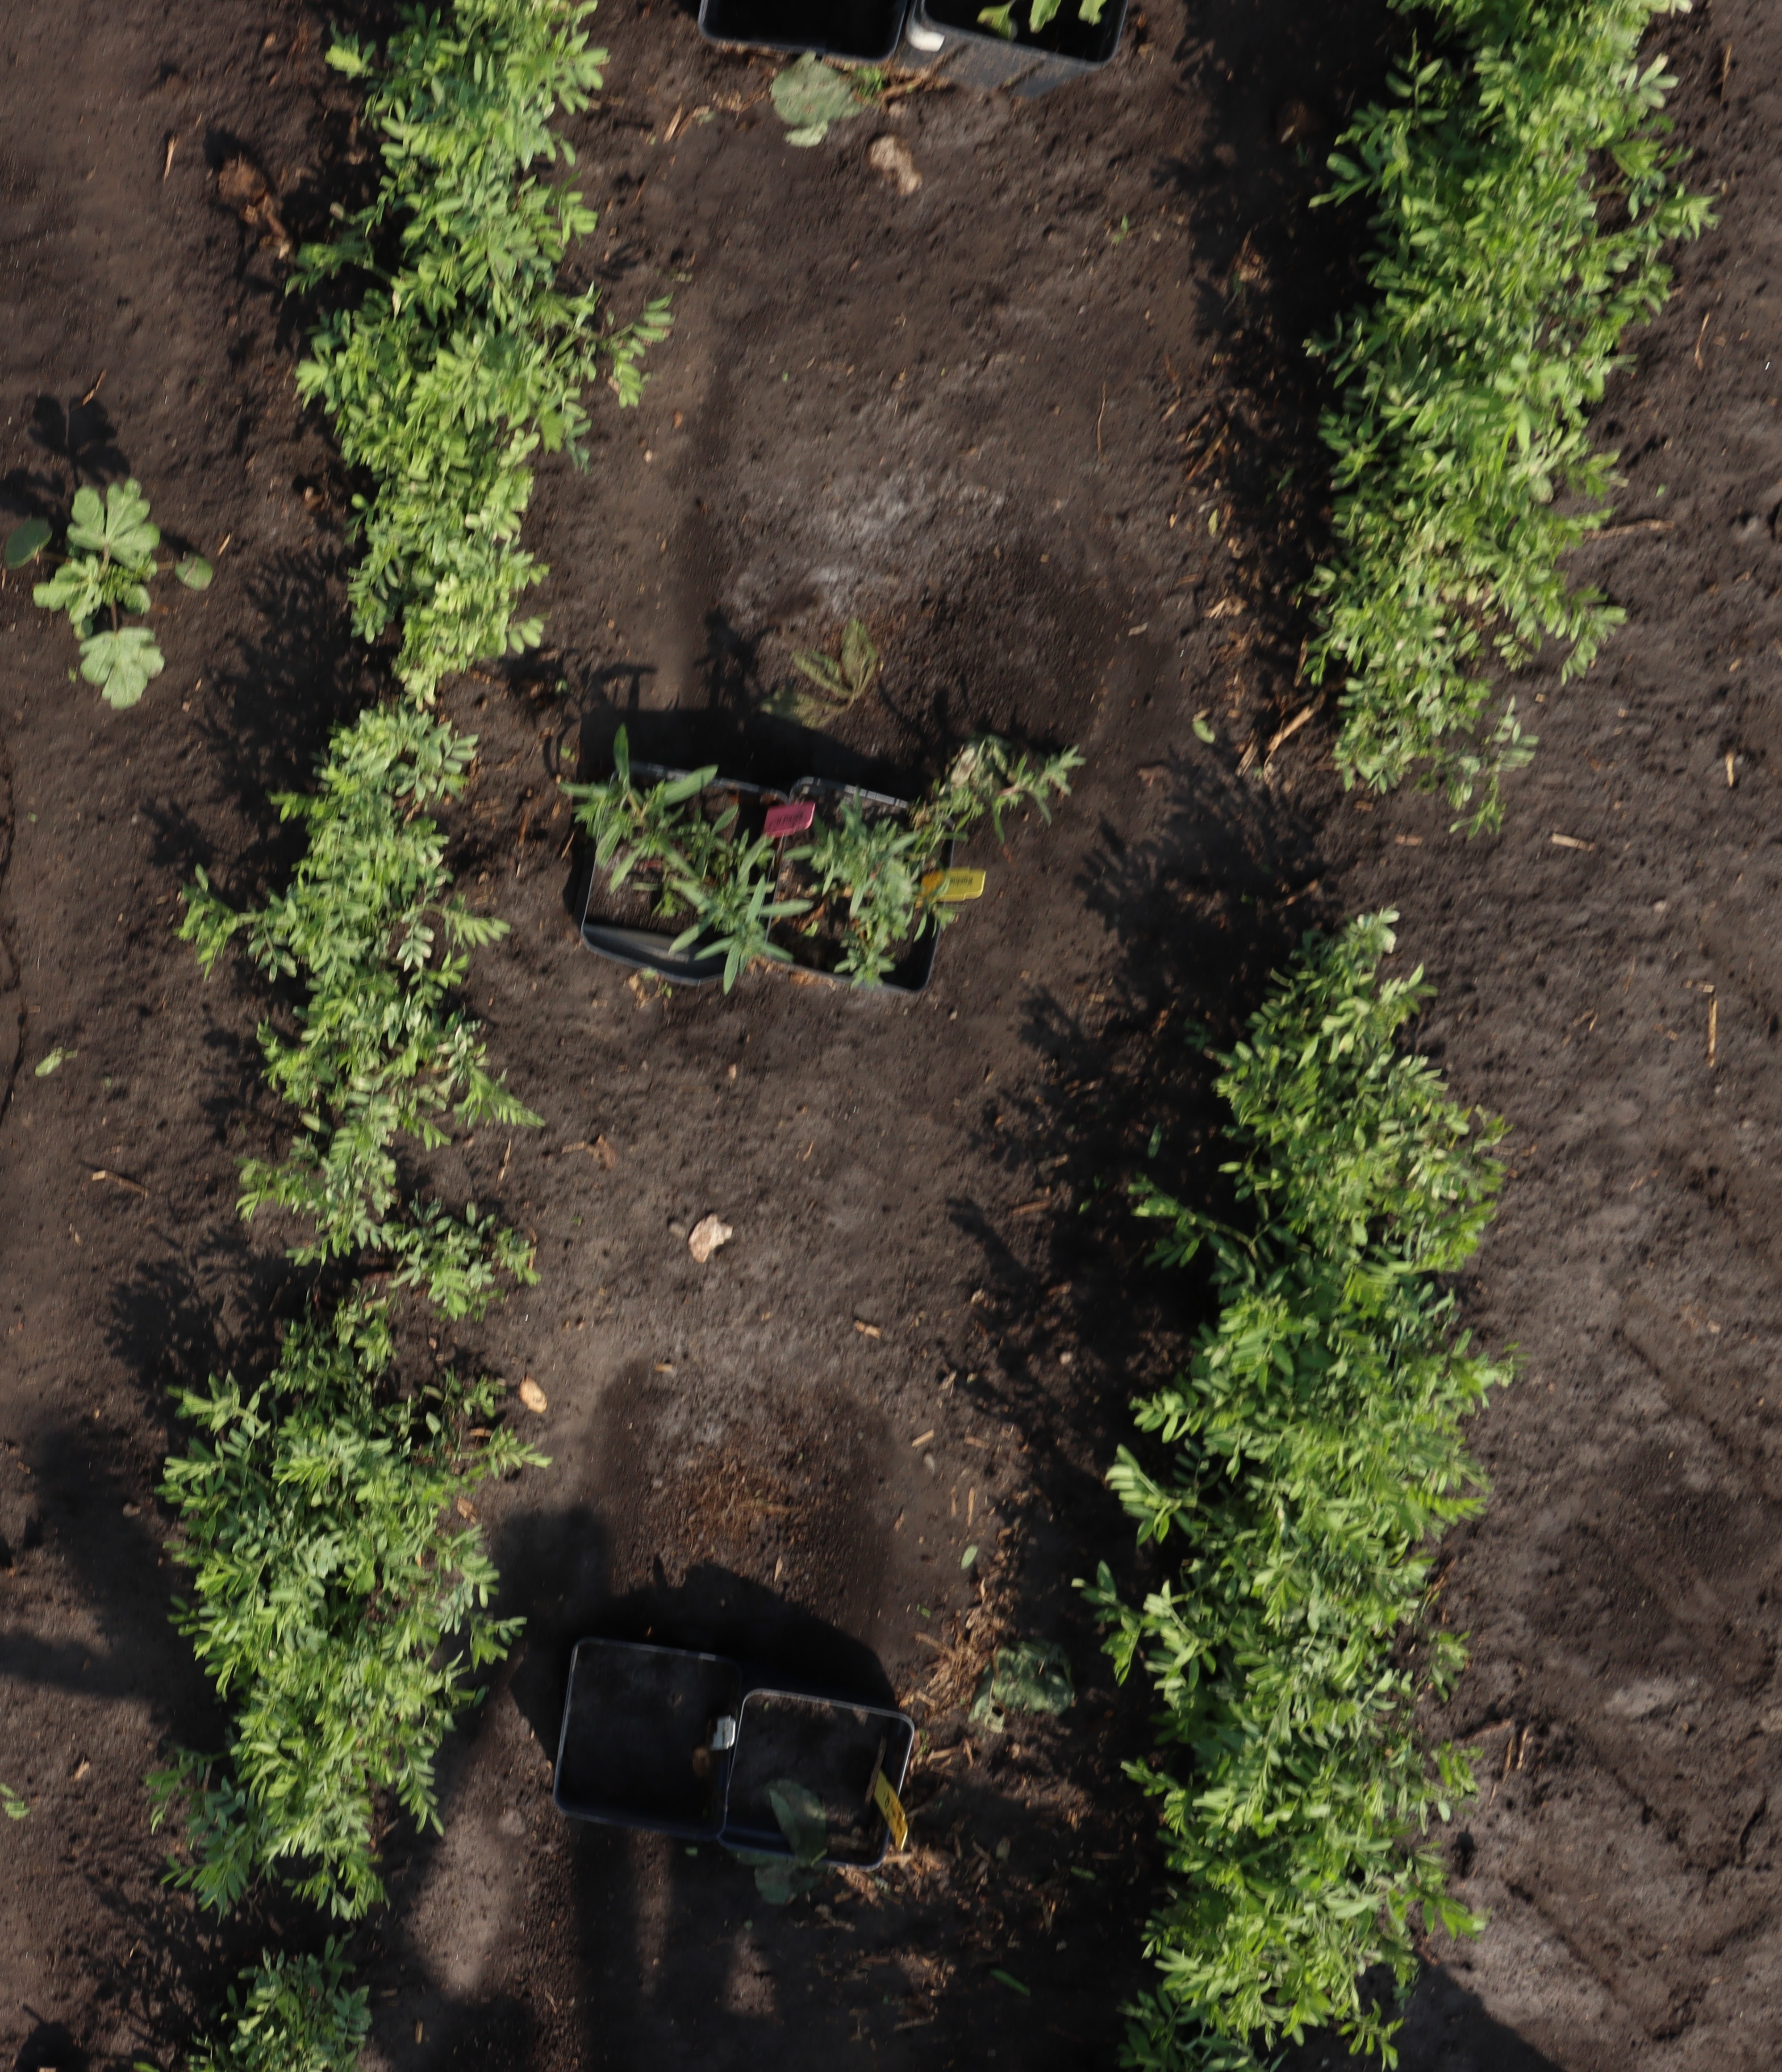
Crop: Lentil
Objects: Lentil, Lentil, Lentil, Lentil, Lentil, Lentil, Lentil, Lentil, Lentil, Kochia, Kochia, Kochia